Power outage

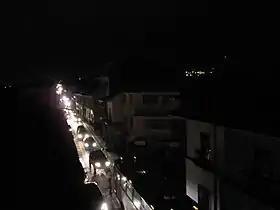
Vehicle lights provided the only illumination during the 2009 Ecuador electricity crisis.

A power outage, also called a blackout, a power failure, a power blackout, a power loss, a power cut, or a power out is the complete loss of the electrical power network supply to an end user.